Khaled bin Alwaleed Al Saud

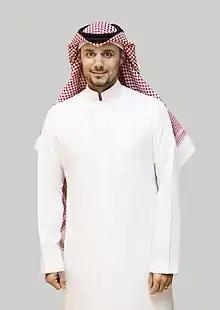
Prince Khaled bin Alwaleed in 2017

Khaled bin Alwaleed Al Saud (born 21 April 1978) is a House of Saud royal, entrepreneur, and investor. He is the son of Al-Waleed bin Talal and his first wife and cousin Dalal bint Saud. Khaled has been noted for his vegan lifestyle. He is the grandson of King Saud of Saudi Arabia on his mother's side and a great-grandson of King Abdulaziz, the founder of the Kingdom of Saudi Arabia, on both his mother's and father's side.